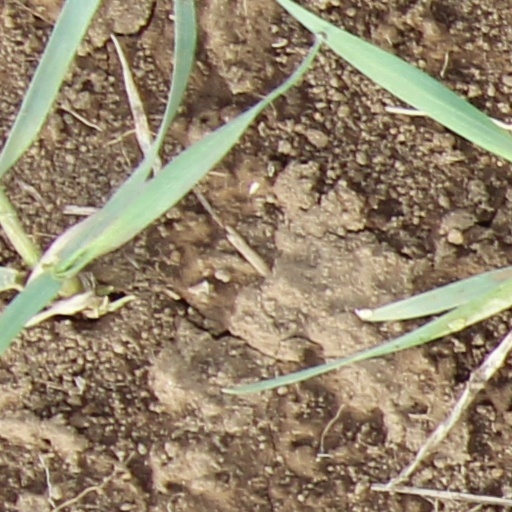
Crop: wheat